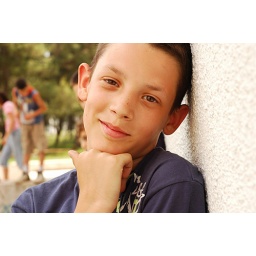
Montenegro, Podgorica, portrait of boy smiling with hand on chin by wall